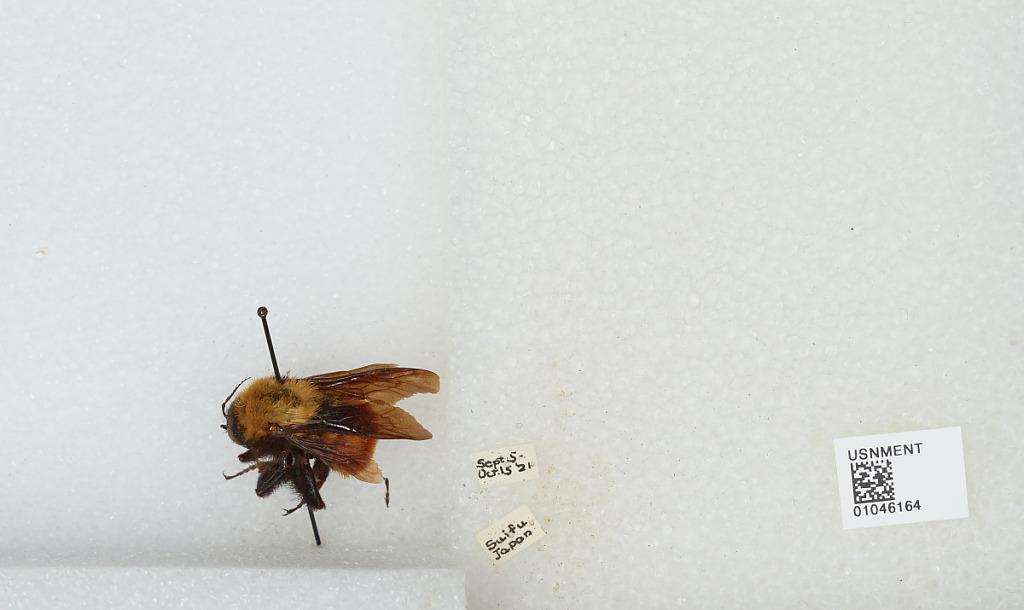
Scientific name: Bombus sp.
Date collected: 1921-9-5
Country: Japan
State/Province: Ibaraki
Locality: Suifu